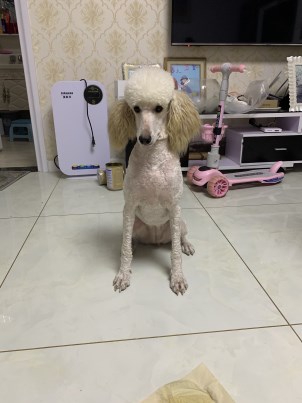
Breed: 316-n000118-standard_poodle